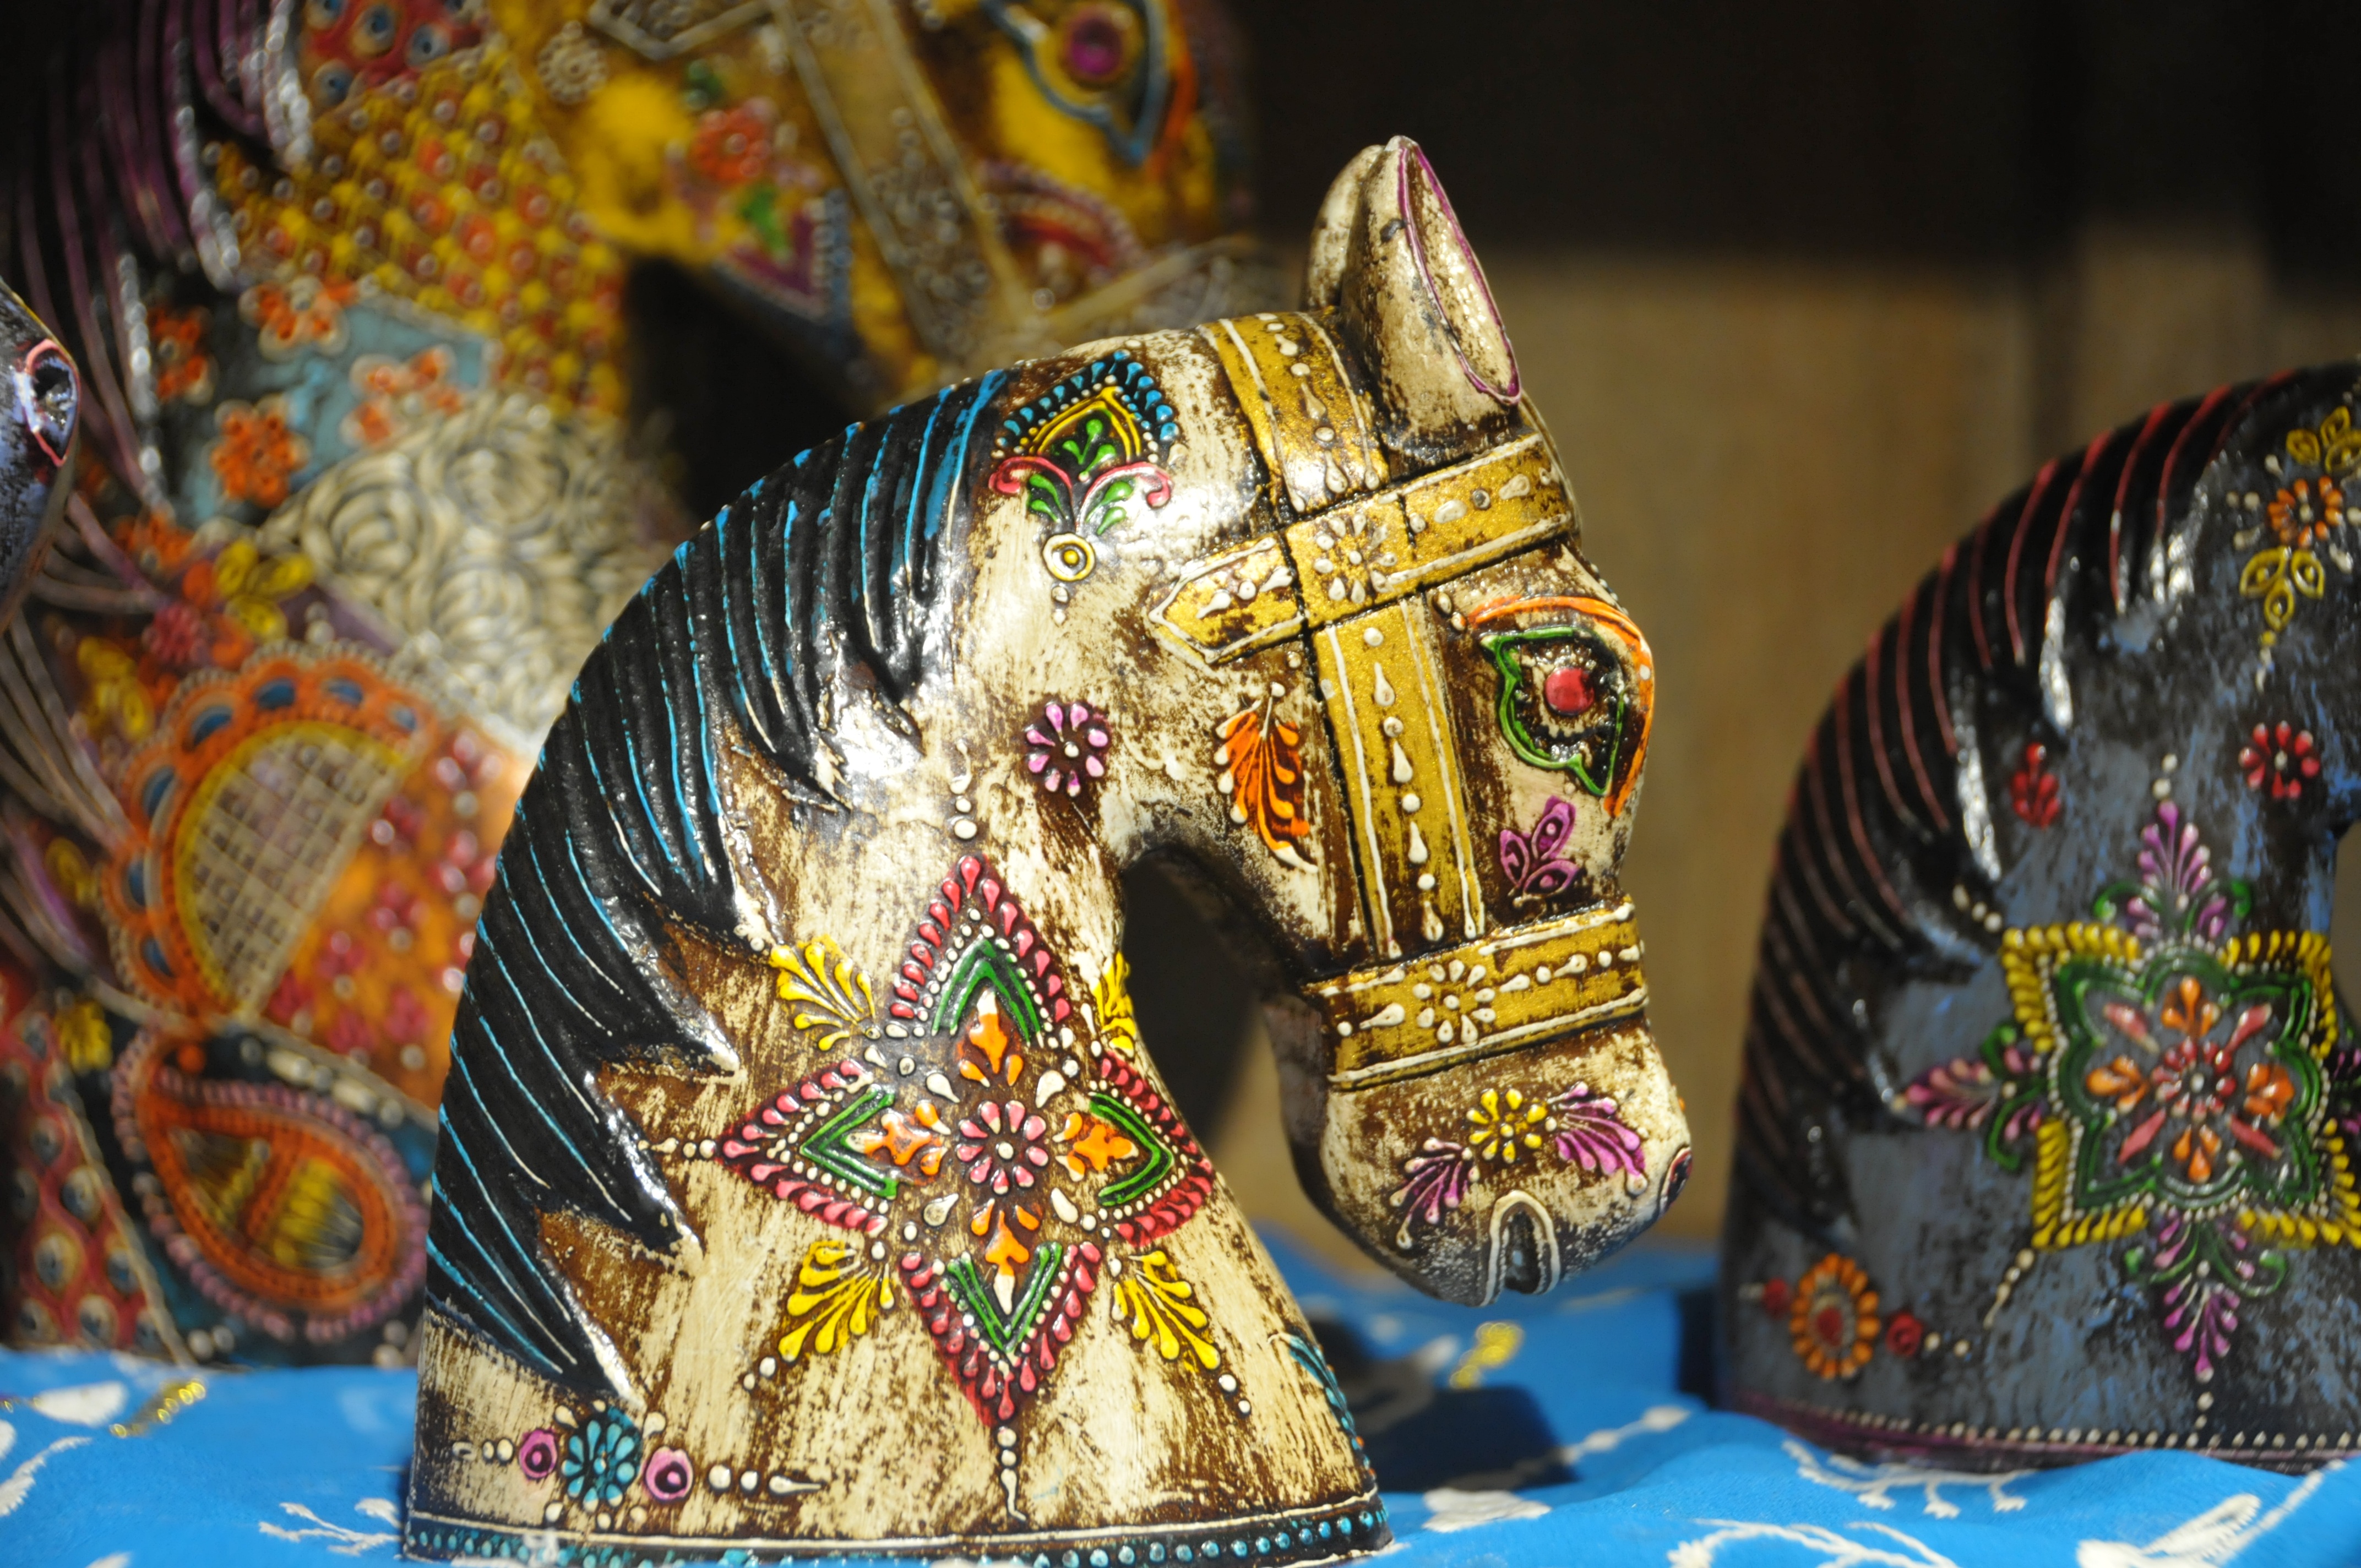
statue, carnival, art, festival, temple, tradition, collect, horsehead, hindu temple, antique horse